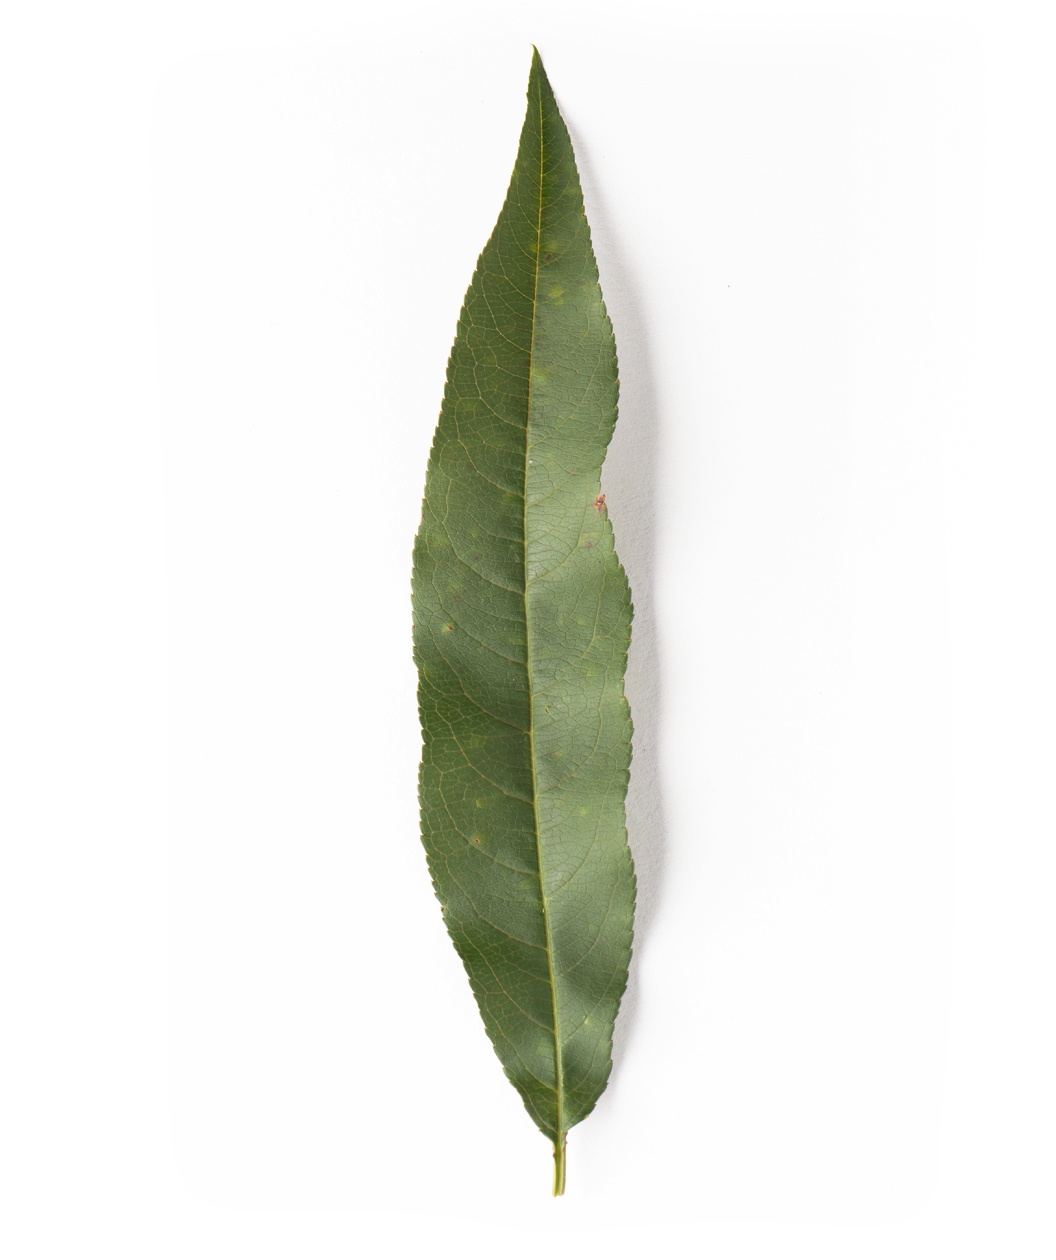
Label: Peach leaf
Plant: Peach
Condition: healthy